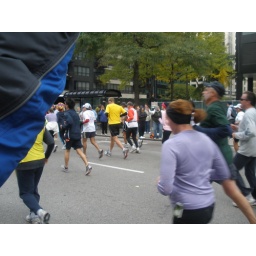
Jason in yellow shirt, Andrea behind him to the right in pink shirt